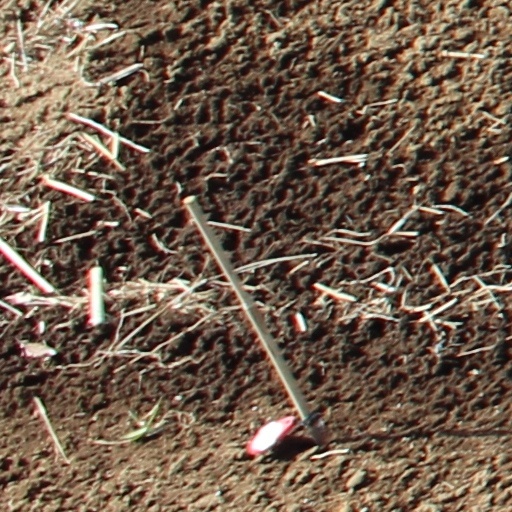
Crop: wheat